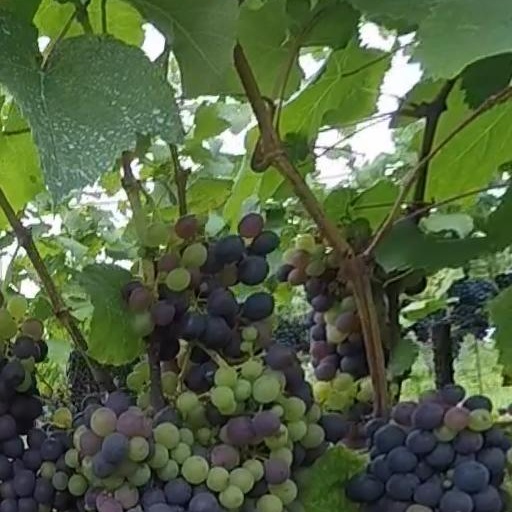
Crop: grape